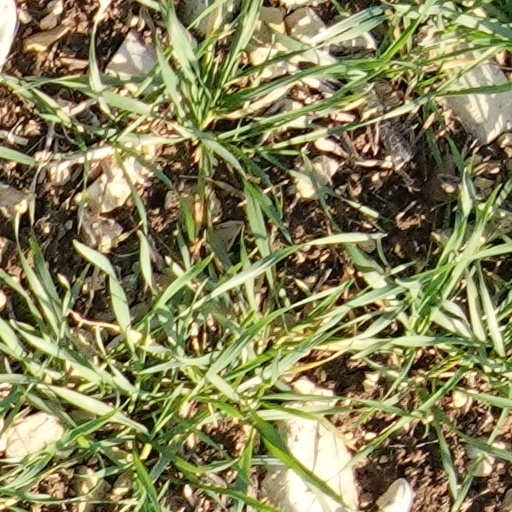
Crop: wheat